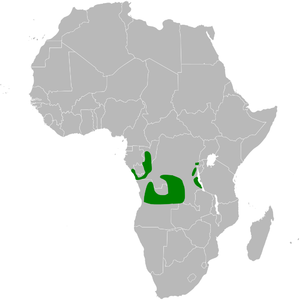
Neolestes est un genre monotypique de passereaux de la famille des Pycnonotidae. Il comprend une seule espèce de bulbuls.